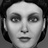
Emotion: neutral